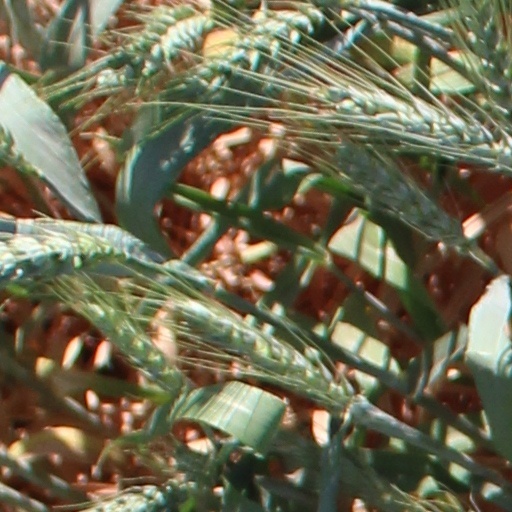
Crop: wheat